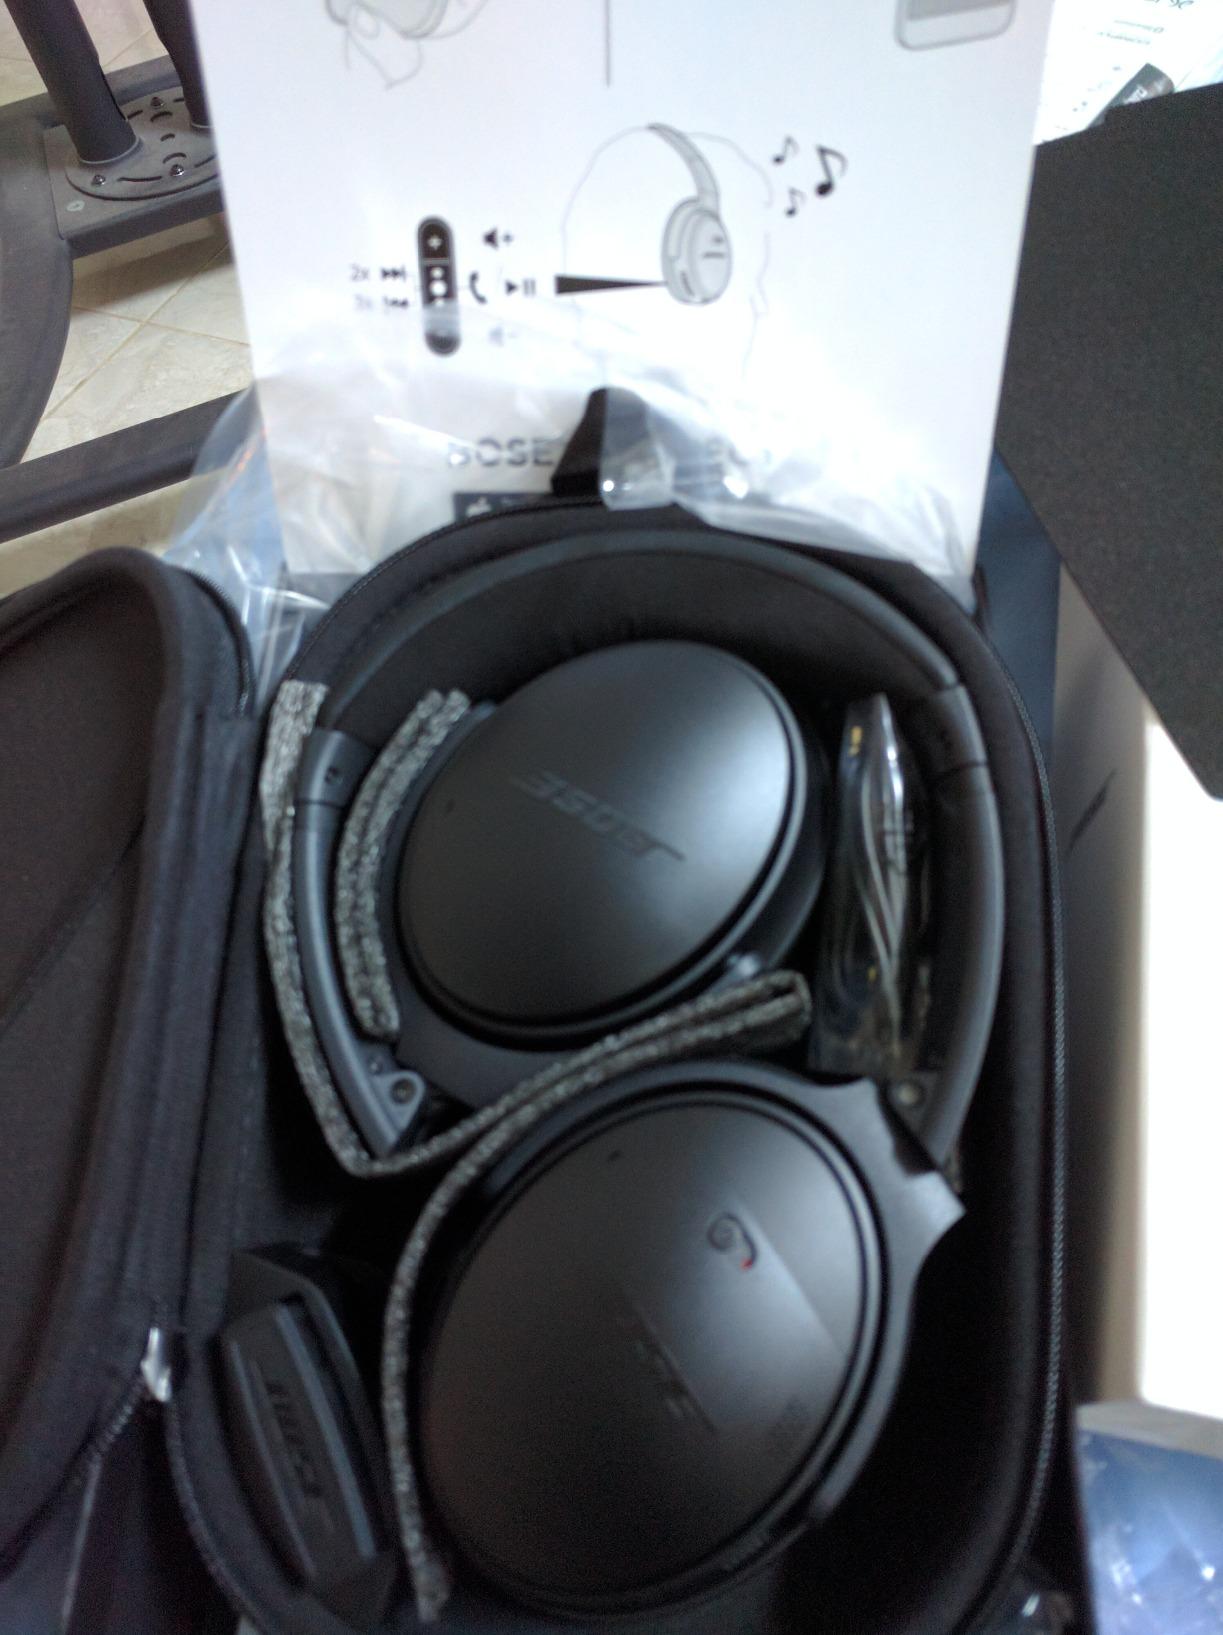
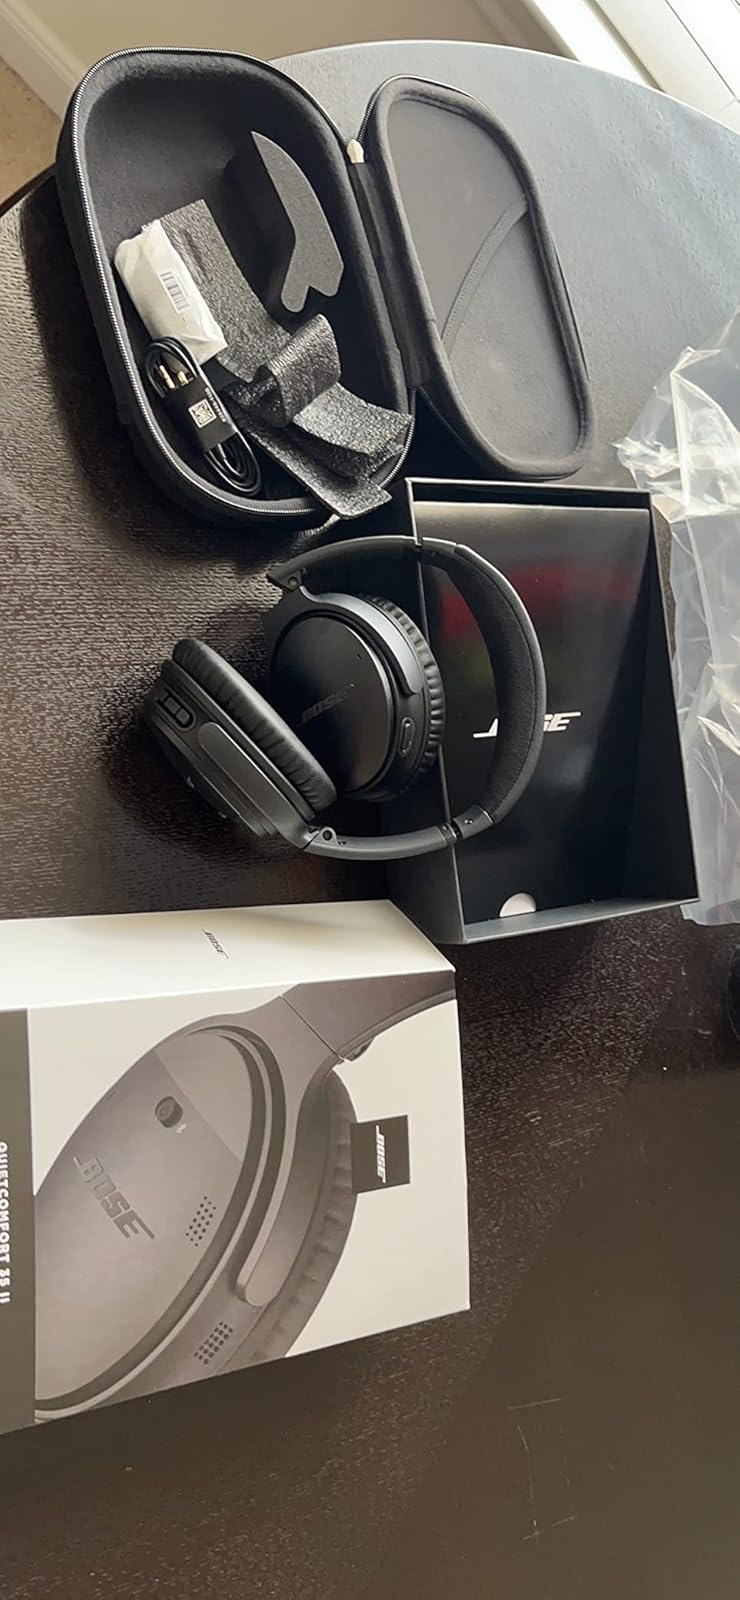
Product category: headphones
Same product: yes